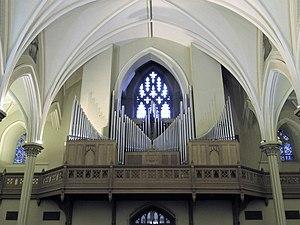
La cathédrale Saint-Raphaël est la cathédrale de l'archidiocèse de Dubuque dans l'Iowa, située à Dubuque. Sa paroisse est la plus ancienne paroisse de l'État. La cathédrale, le presbytère, l'ancien couvent et l'ancienne école paroissiale forment le district historique de Cathedral, inscrit au registre national des lieux historiques en 1985.